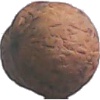
Label: walnut